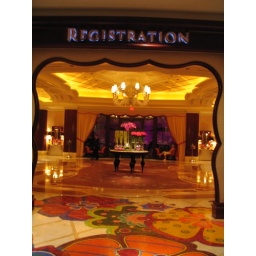
The opulent registration area in the Wynn Las Vegas. Notice the tile mosaics on the floor and the waterfall out the window in the registration